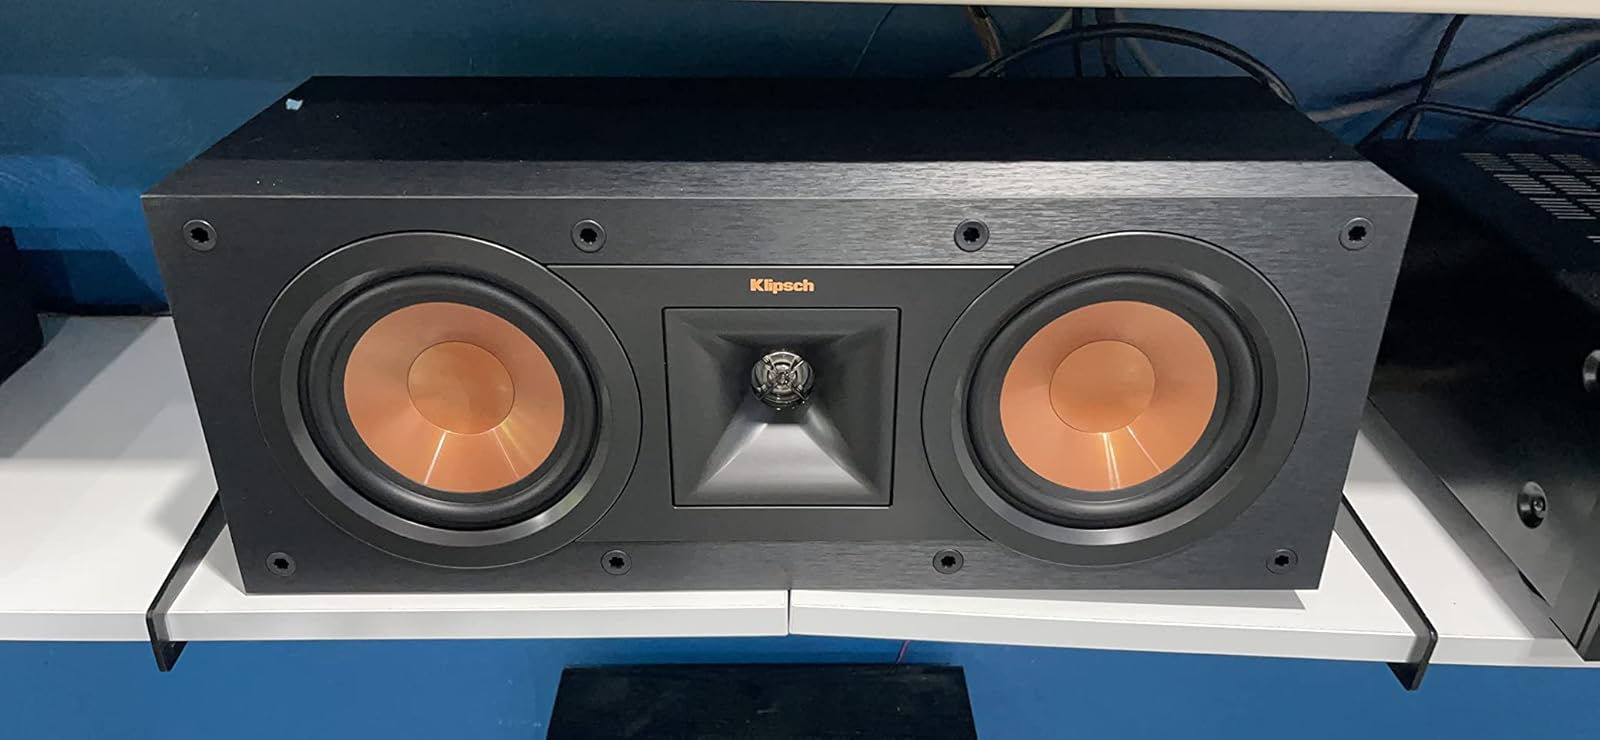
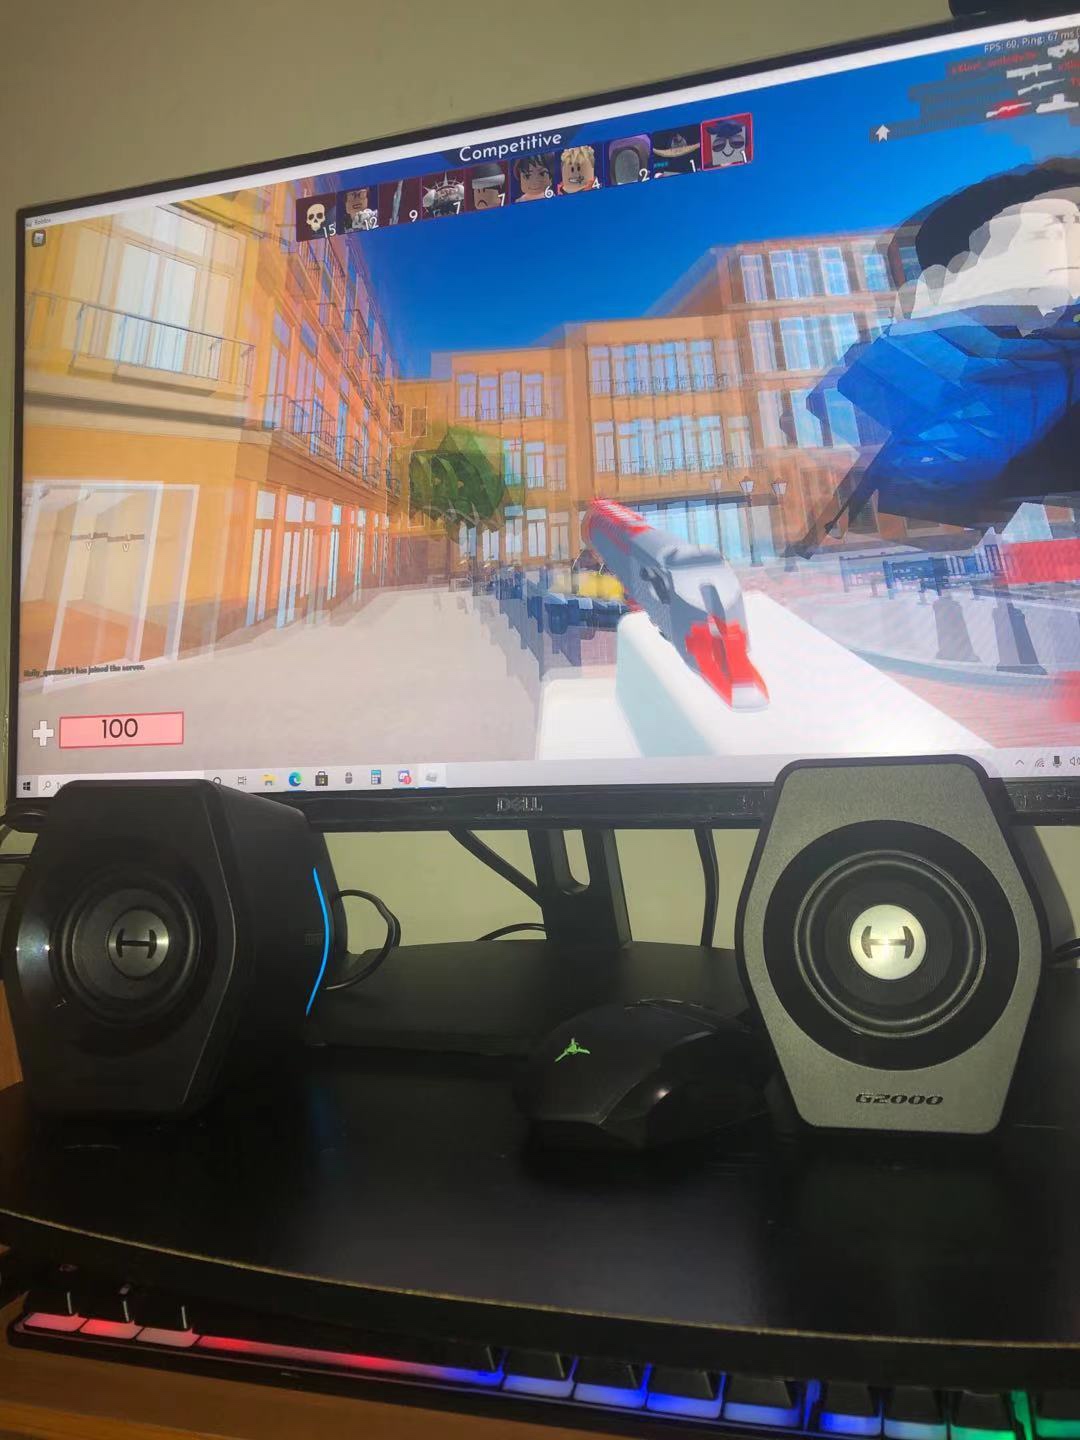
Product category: speaker
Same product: no